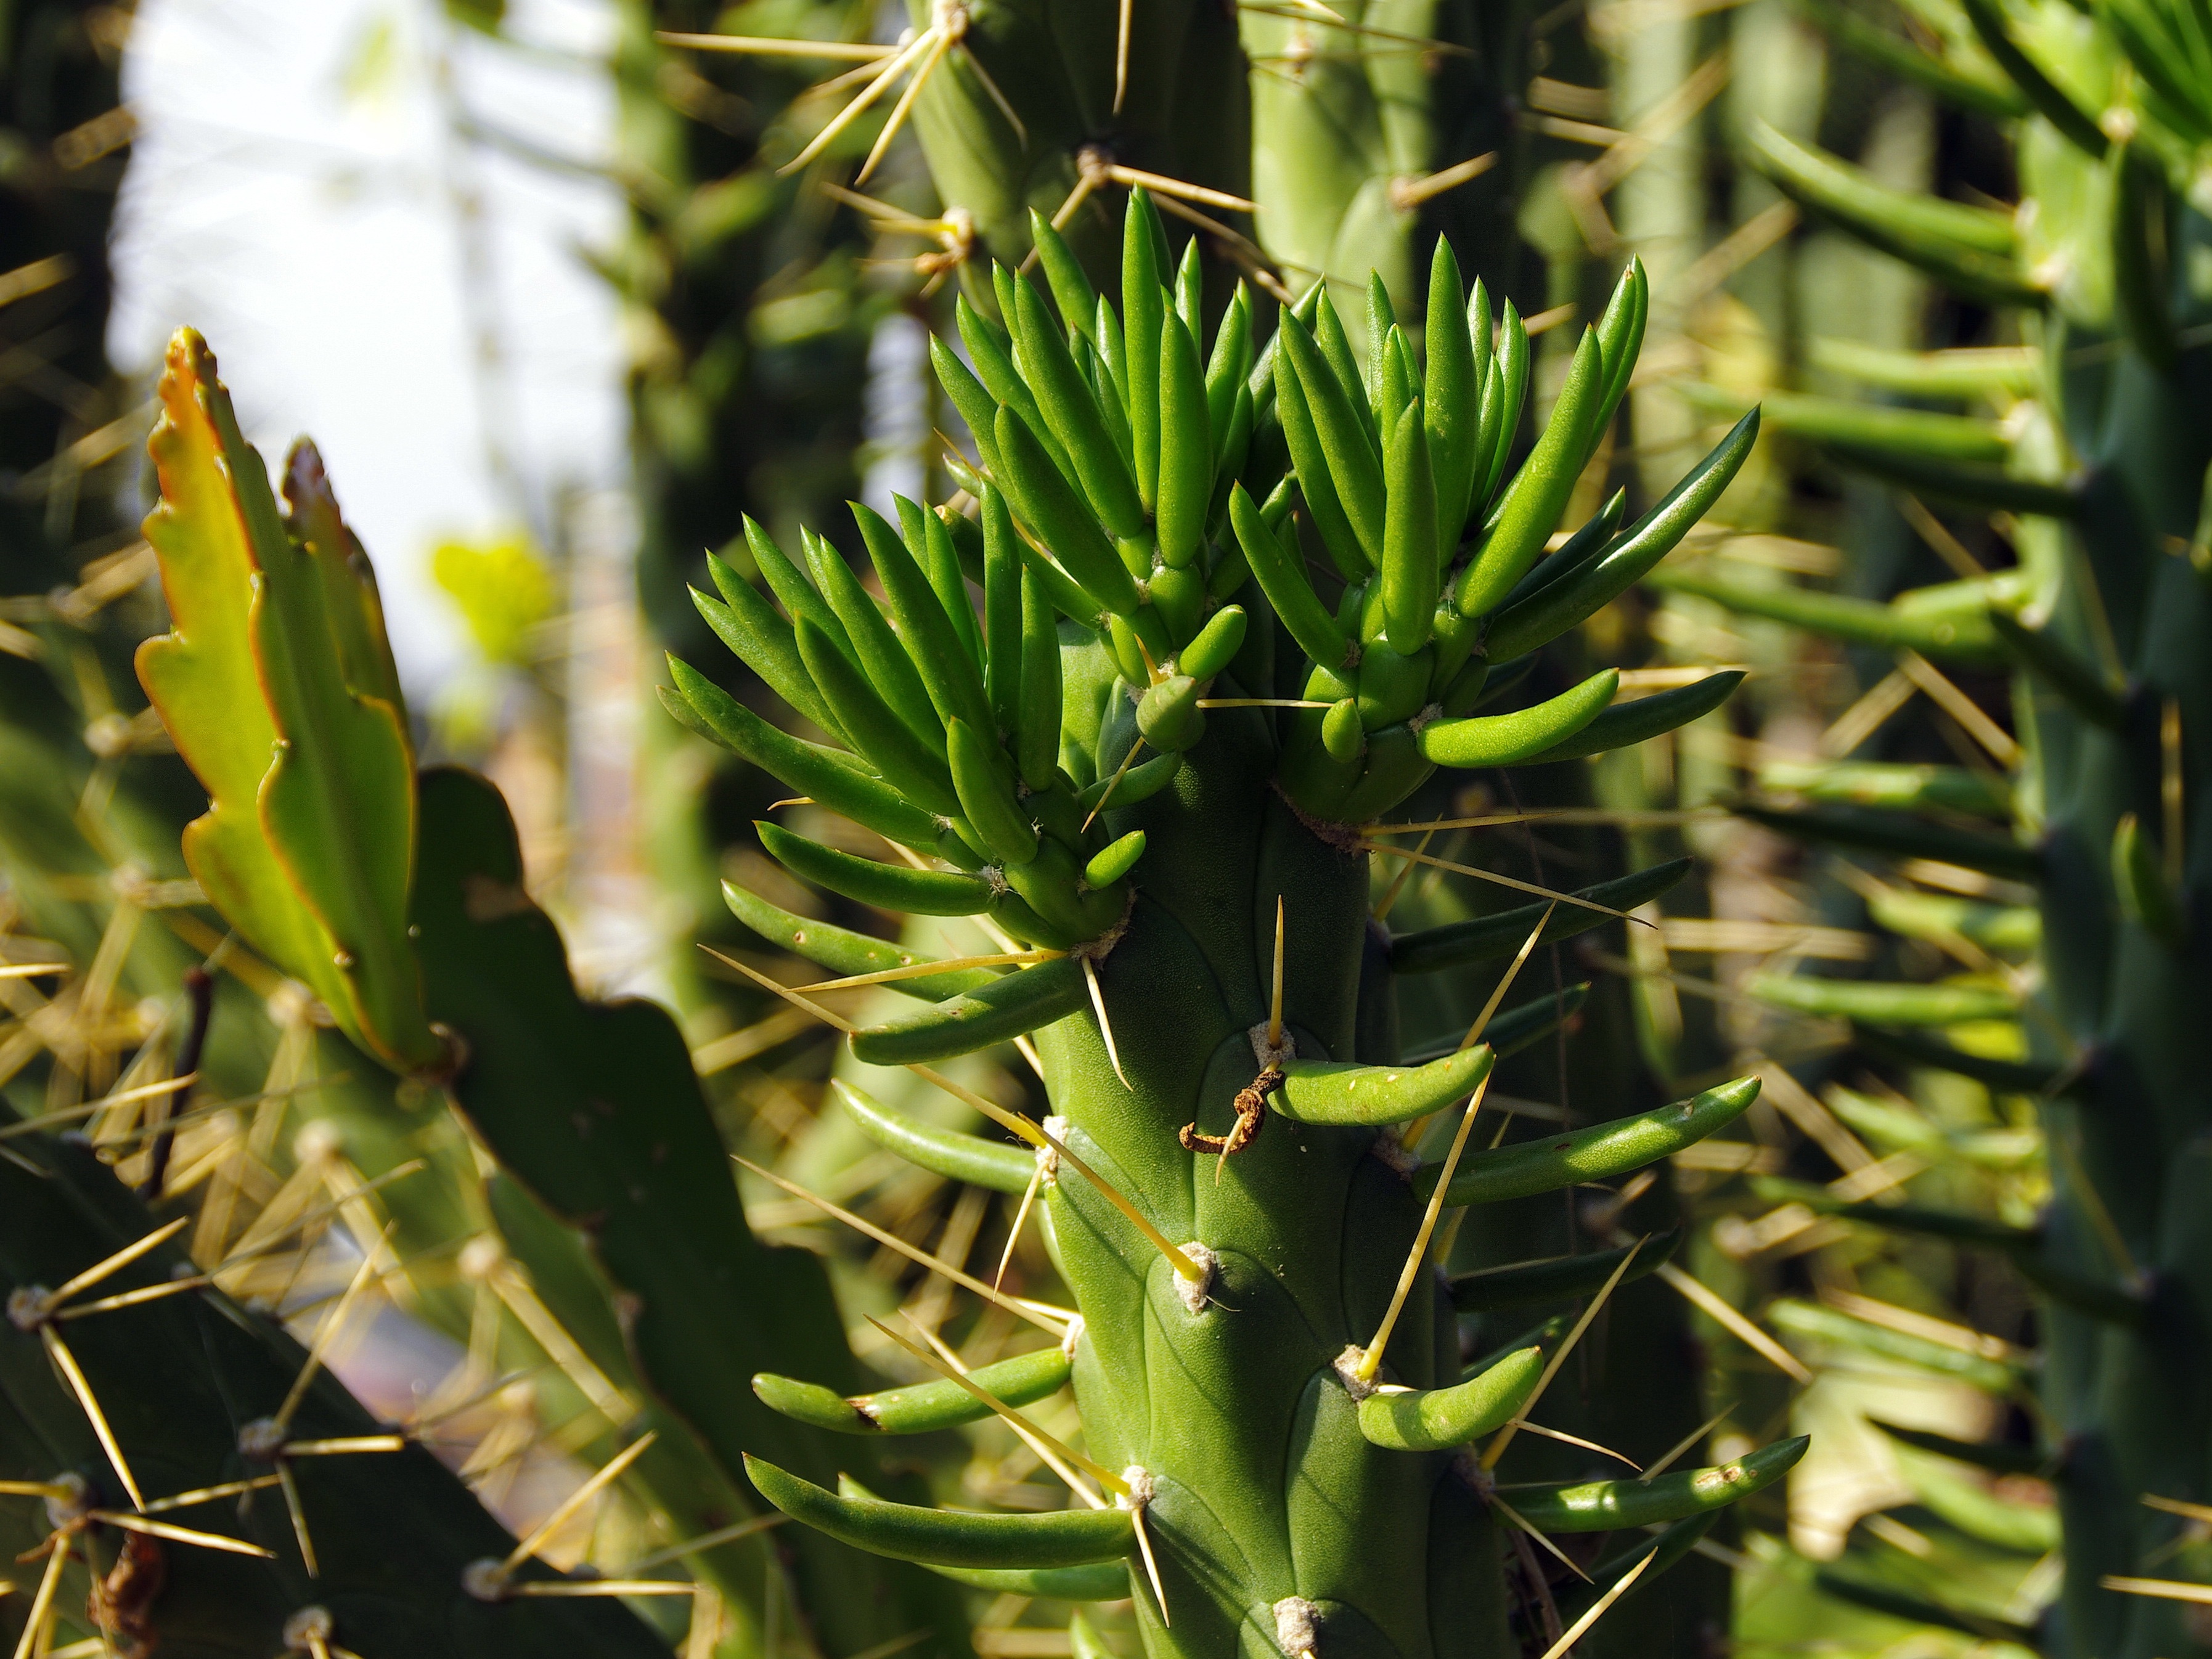
tree, grass, cactus, plant, leaf, flower, green, spice, crop, evergreen, botany, succulent, cacti, flora, mexico, shrub, thorns, macro photography, flowering plant, grass family, plant stem, woody plant, land plant, thorns spines and prickles